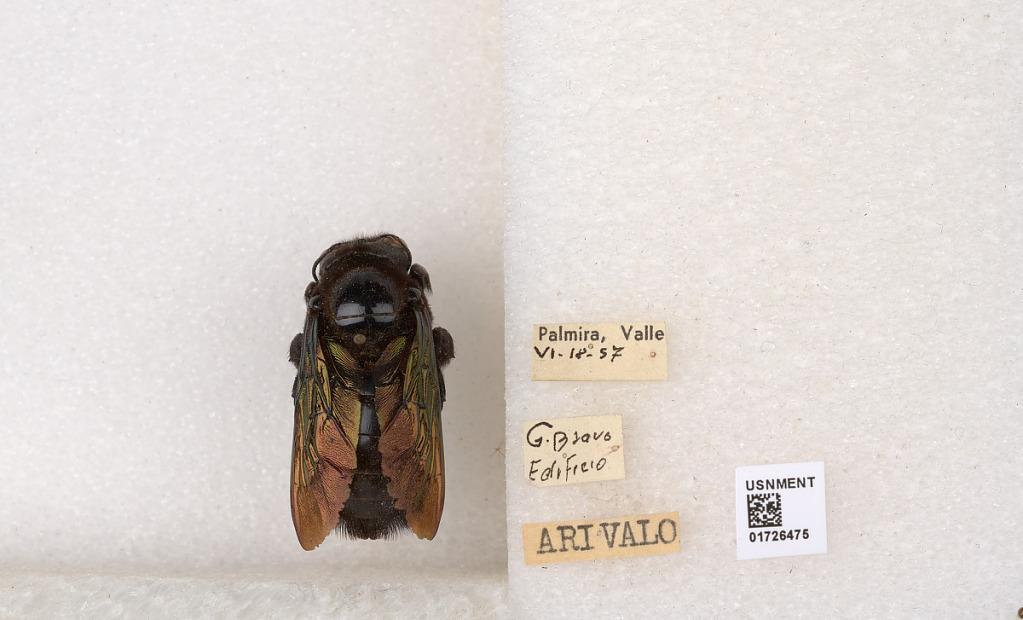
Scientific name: Xylocopa (Neoxylocopa) frontalis (Olivier)
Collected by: G. Edificio
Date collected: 1957-6-18
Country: Colombia
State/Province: Valle del Cauca
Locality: Palmira